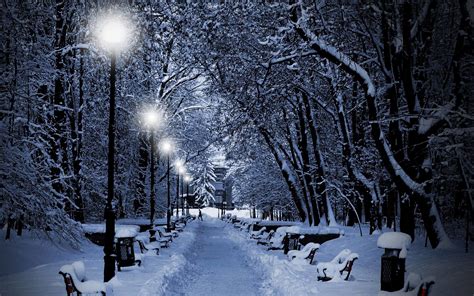
Weather: snow or frosty